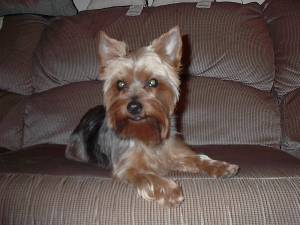
Breed: yorkshire terrier